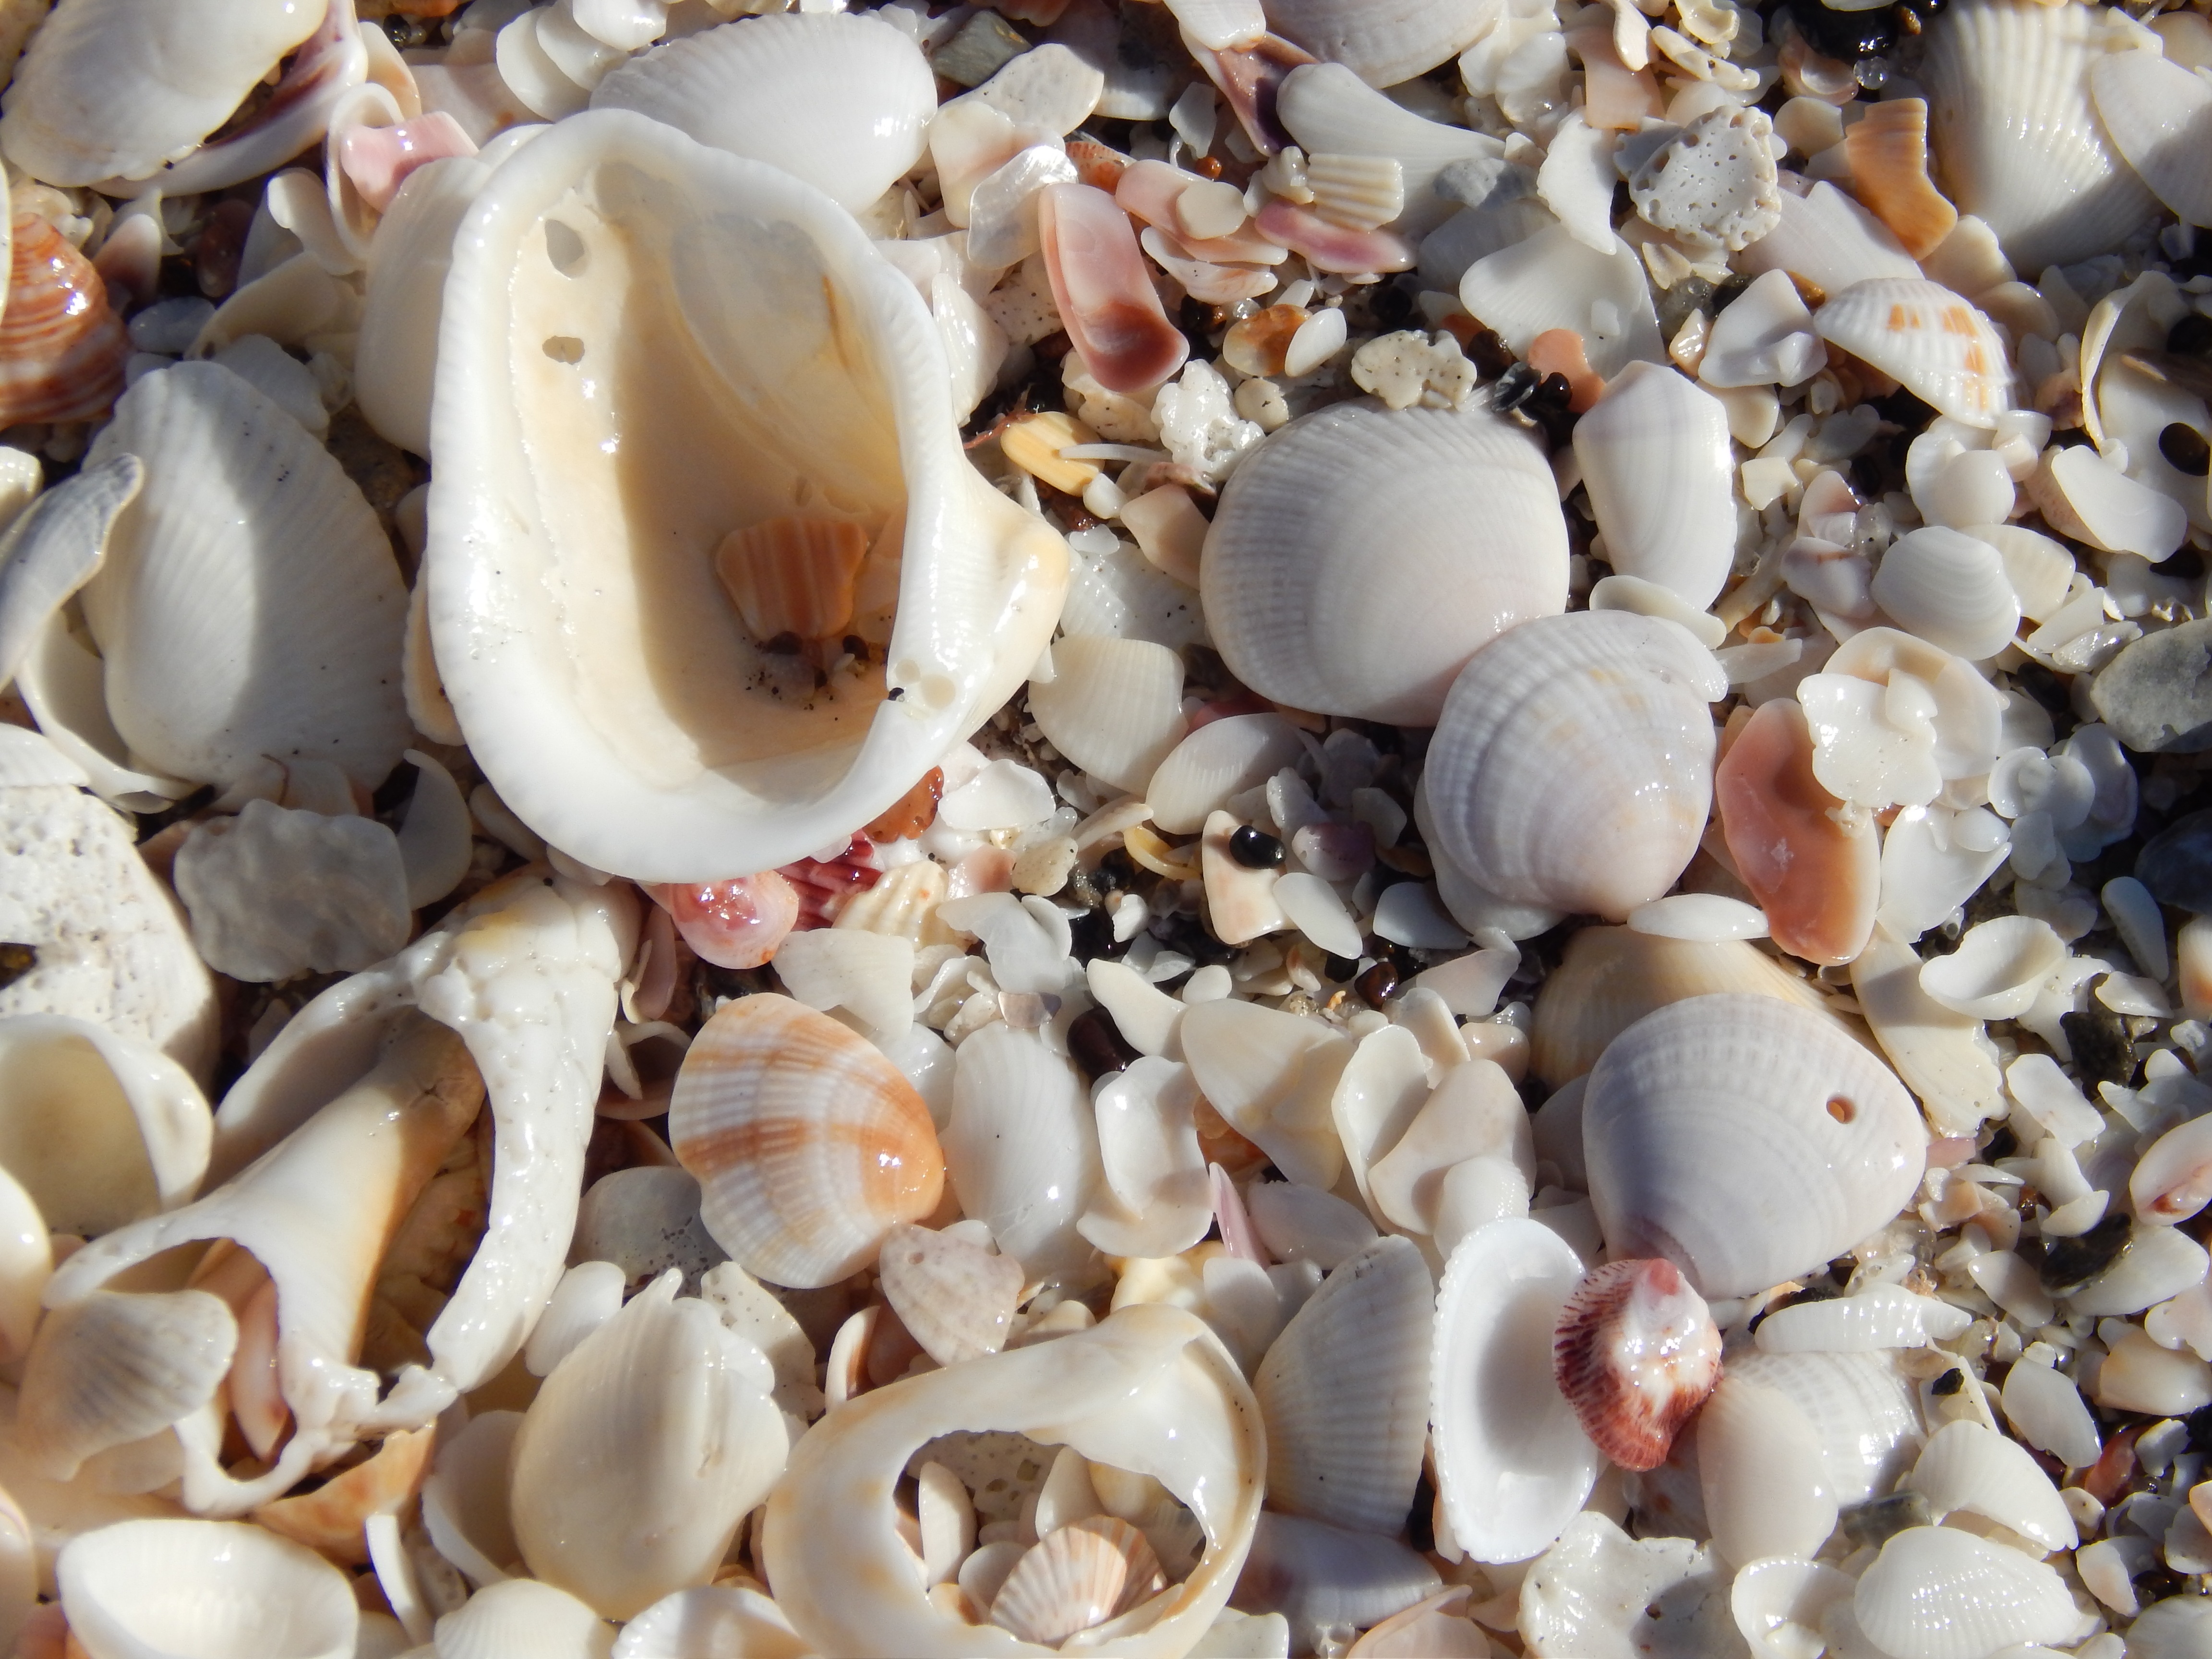
beach, sea, water, sand, ocean, petal, vacation, tourism, shell, invertebrate, seashell, sea shell, clam, conch, cockle, beach sand, sea snail, oyster mushroom